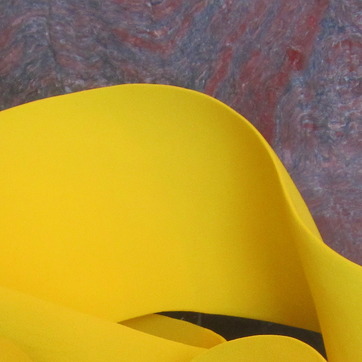
Material: plastic